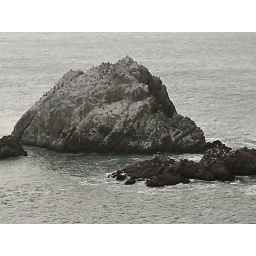
The little black dots are seals and in the forground you can see white dits which are sea gulls.